The Final Exit

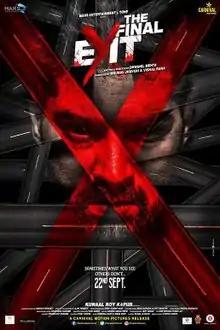

The Final Exit is a 2017 Indian Hindi supernatural horror film. It is directed by Dhwanil Mehta and produced by Vishal Rana & Mrunal Jhaveri. It stars Kunaal Roy Kapur, Archana Shastry, Elena Kazan, Reyhna Malhotra and Scarlett Wilson.